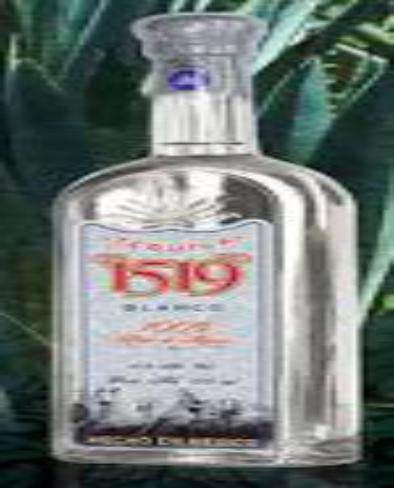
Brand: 1519 Tequila
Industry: Food